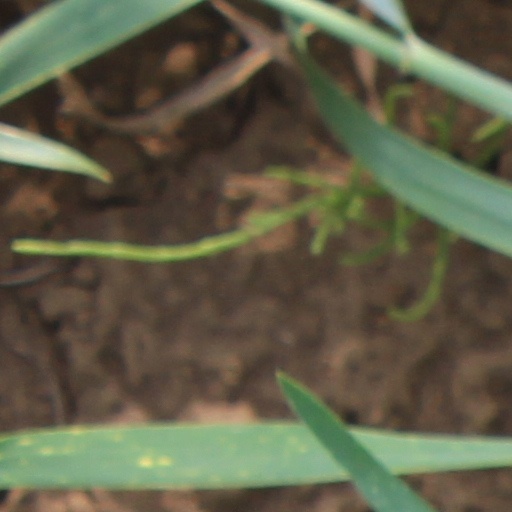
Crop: wheat